Arnold Constable & Company

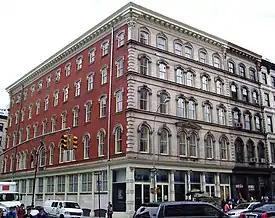
The Arnold Constable buildings at 307-311 Canal Street, with the red-brick Mercer Street facade. 309-311 (at the corner) is the original building, and 307 (center of block) was an addition.

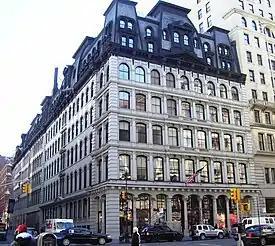
The upper floors of the Fifth Avenue facade, with the 19th Street facade on the left, going east towards Broadway

In 1857 the store moved into a four-story white marble dry goods palace located at 309-311 Canal with frontages on Howard and Mercer Streets. A few years later as the country suffered from inflation, the store became one of the first to issue charge bills of credit to its customers each month instead of on a bi-annual basis. The firm continued to expand, and in 1862 added a five-story building at 307 Canal, as well as a fifth-story to the original building. The new additions were aesthetically integrated with the existing structure.